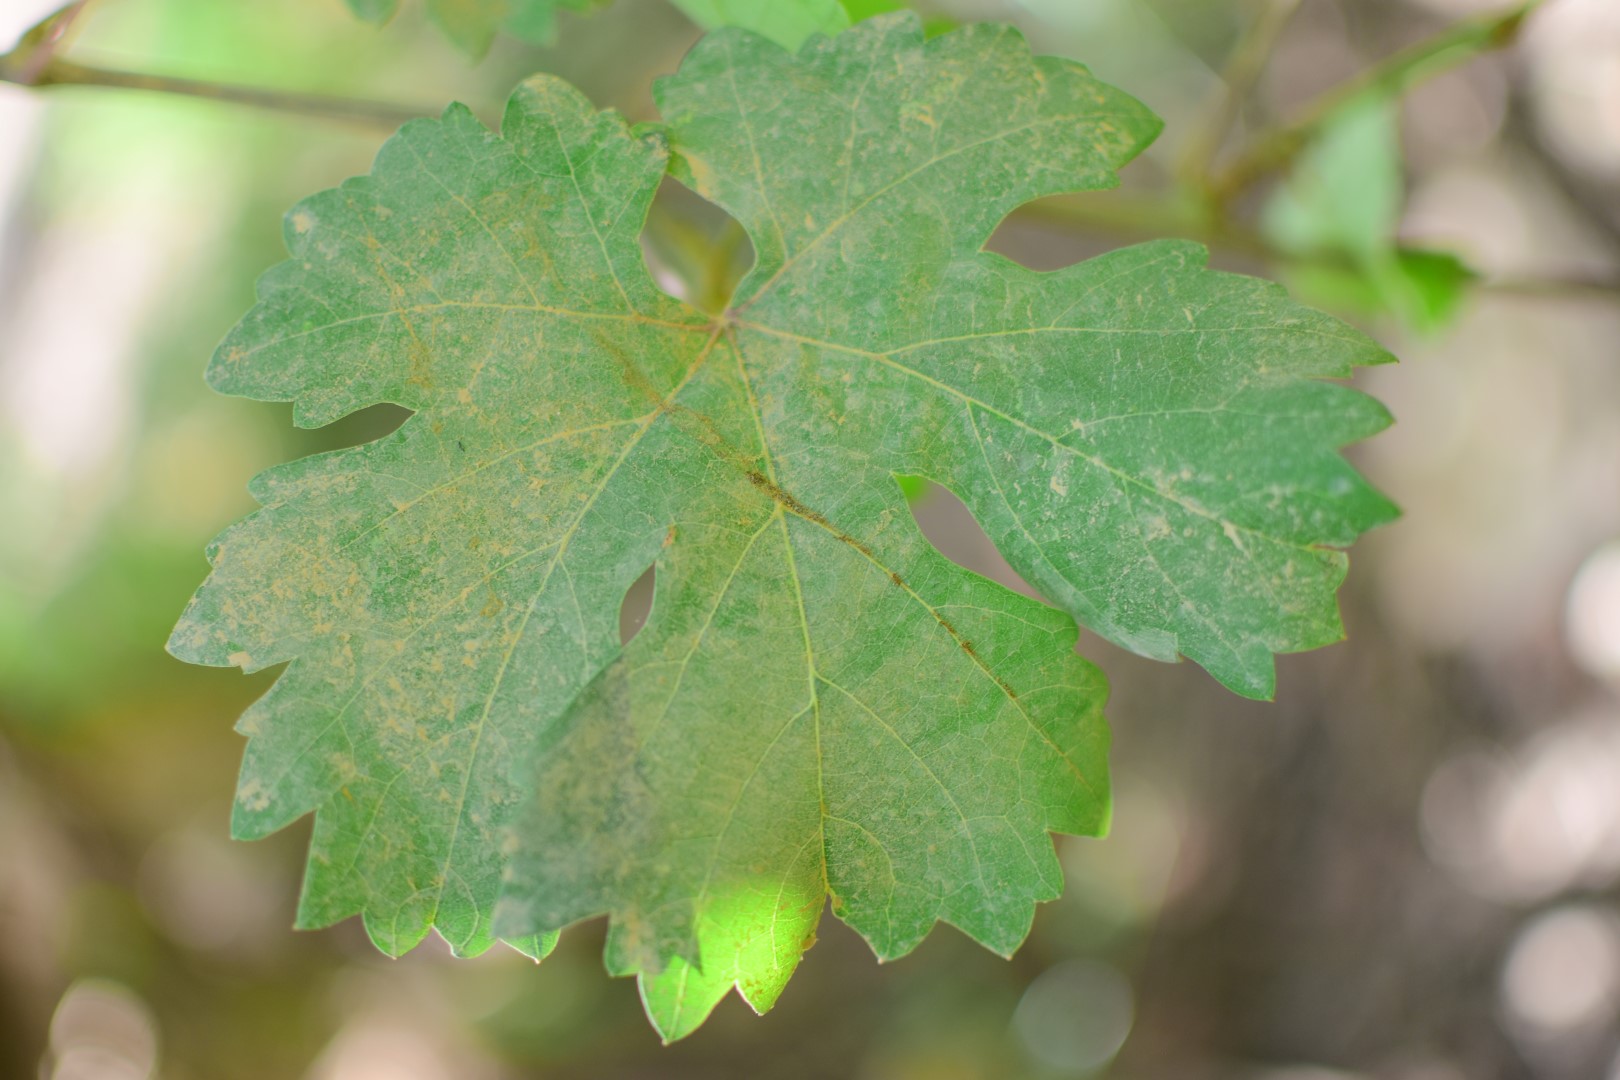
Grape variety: Shdah